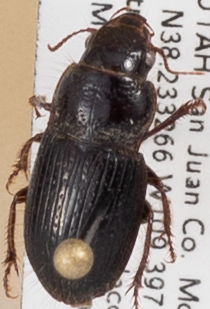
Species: Piosoma setosum
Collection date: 2022-08-09
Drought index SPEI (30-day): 0.184
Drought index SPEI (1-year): -0.88
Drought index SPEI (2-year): -2.09